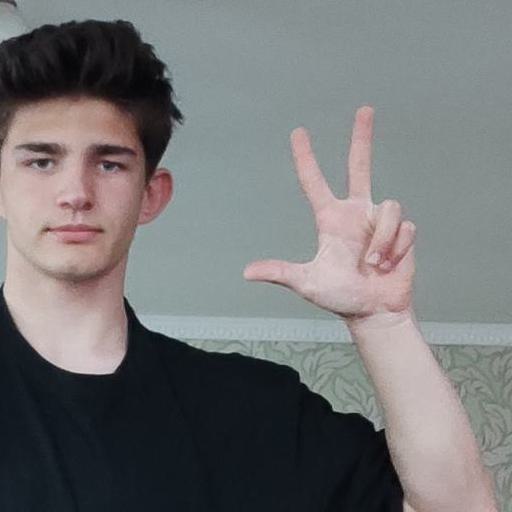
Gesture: three2